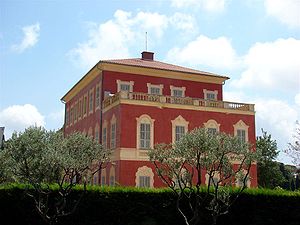
Musée Matisse (Nice)
Matisse-museet i Nice